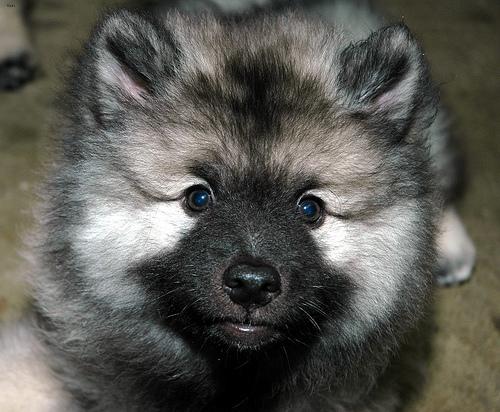
Breed: keeshond